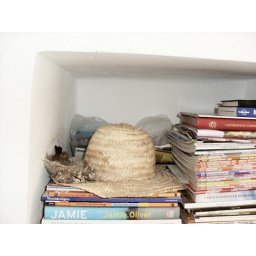
bird nesting in the kitchen of our moroccan cooking class